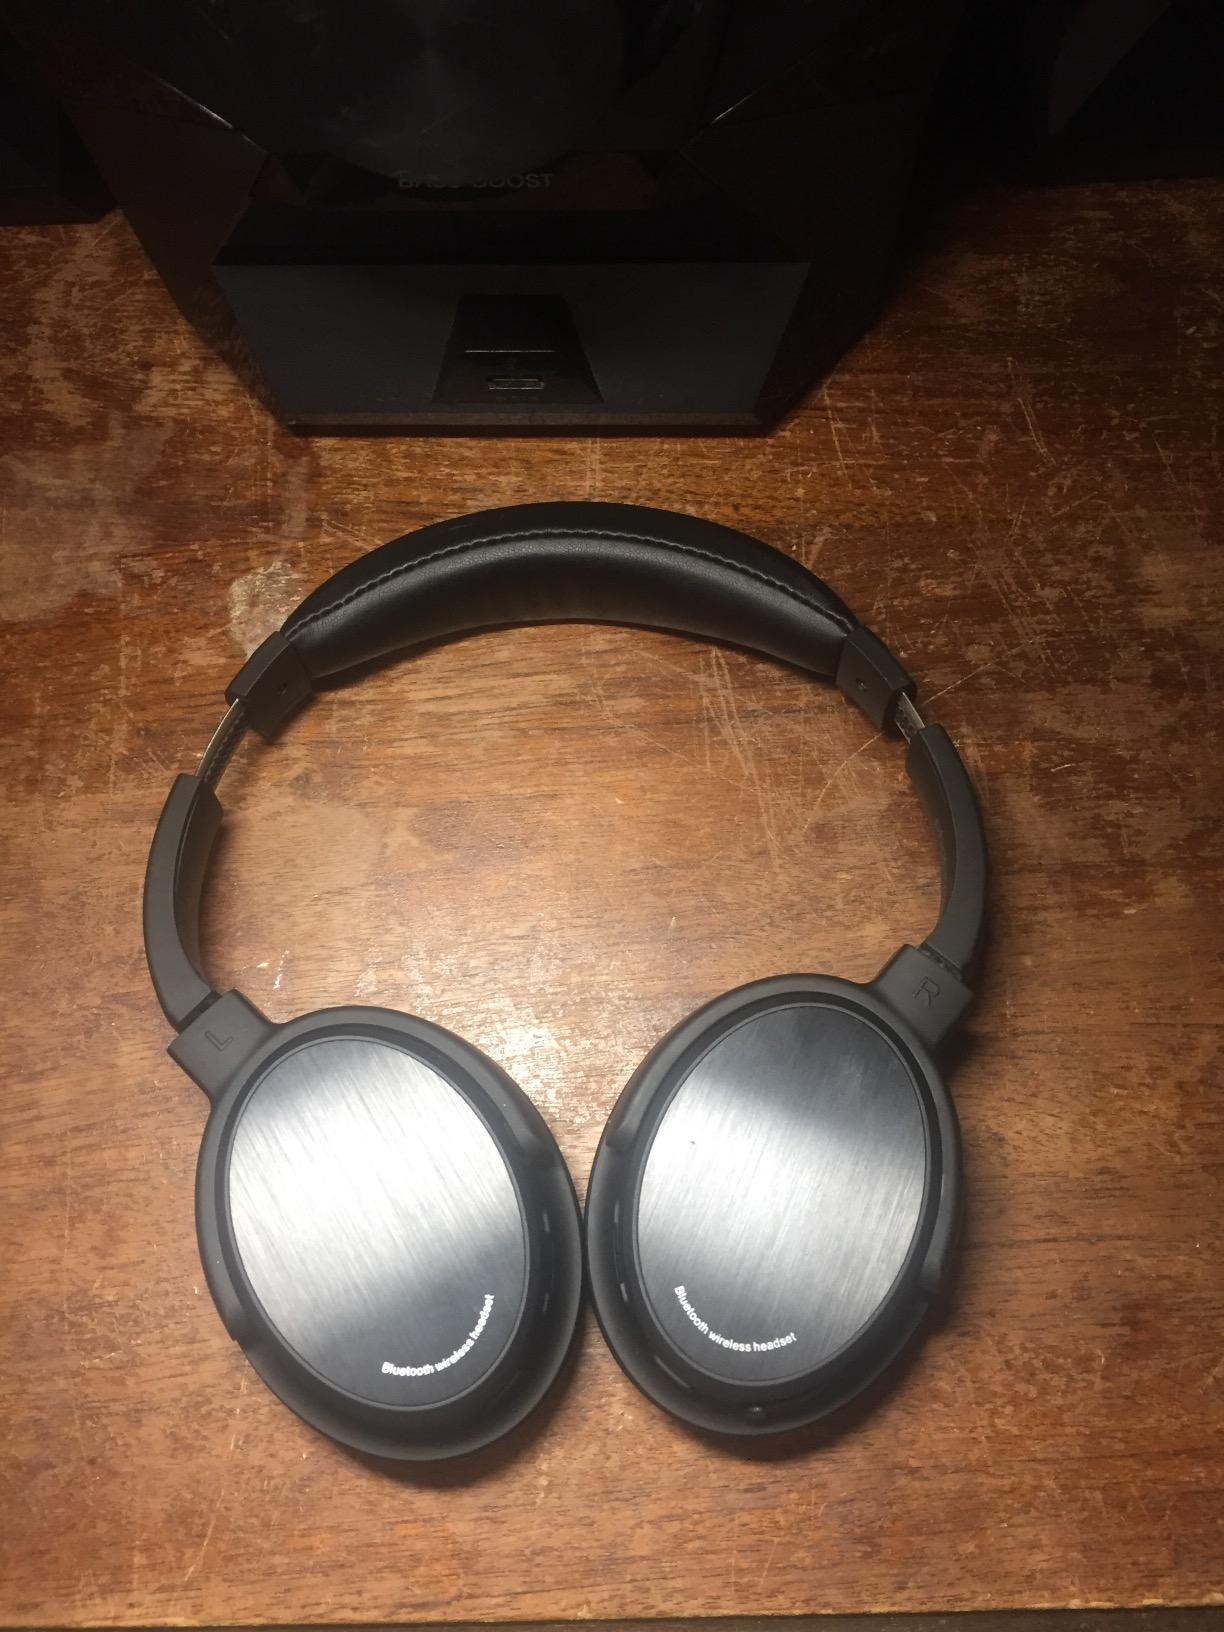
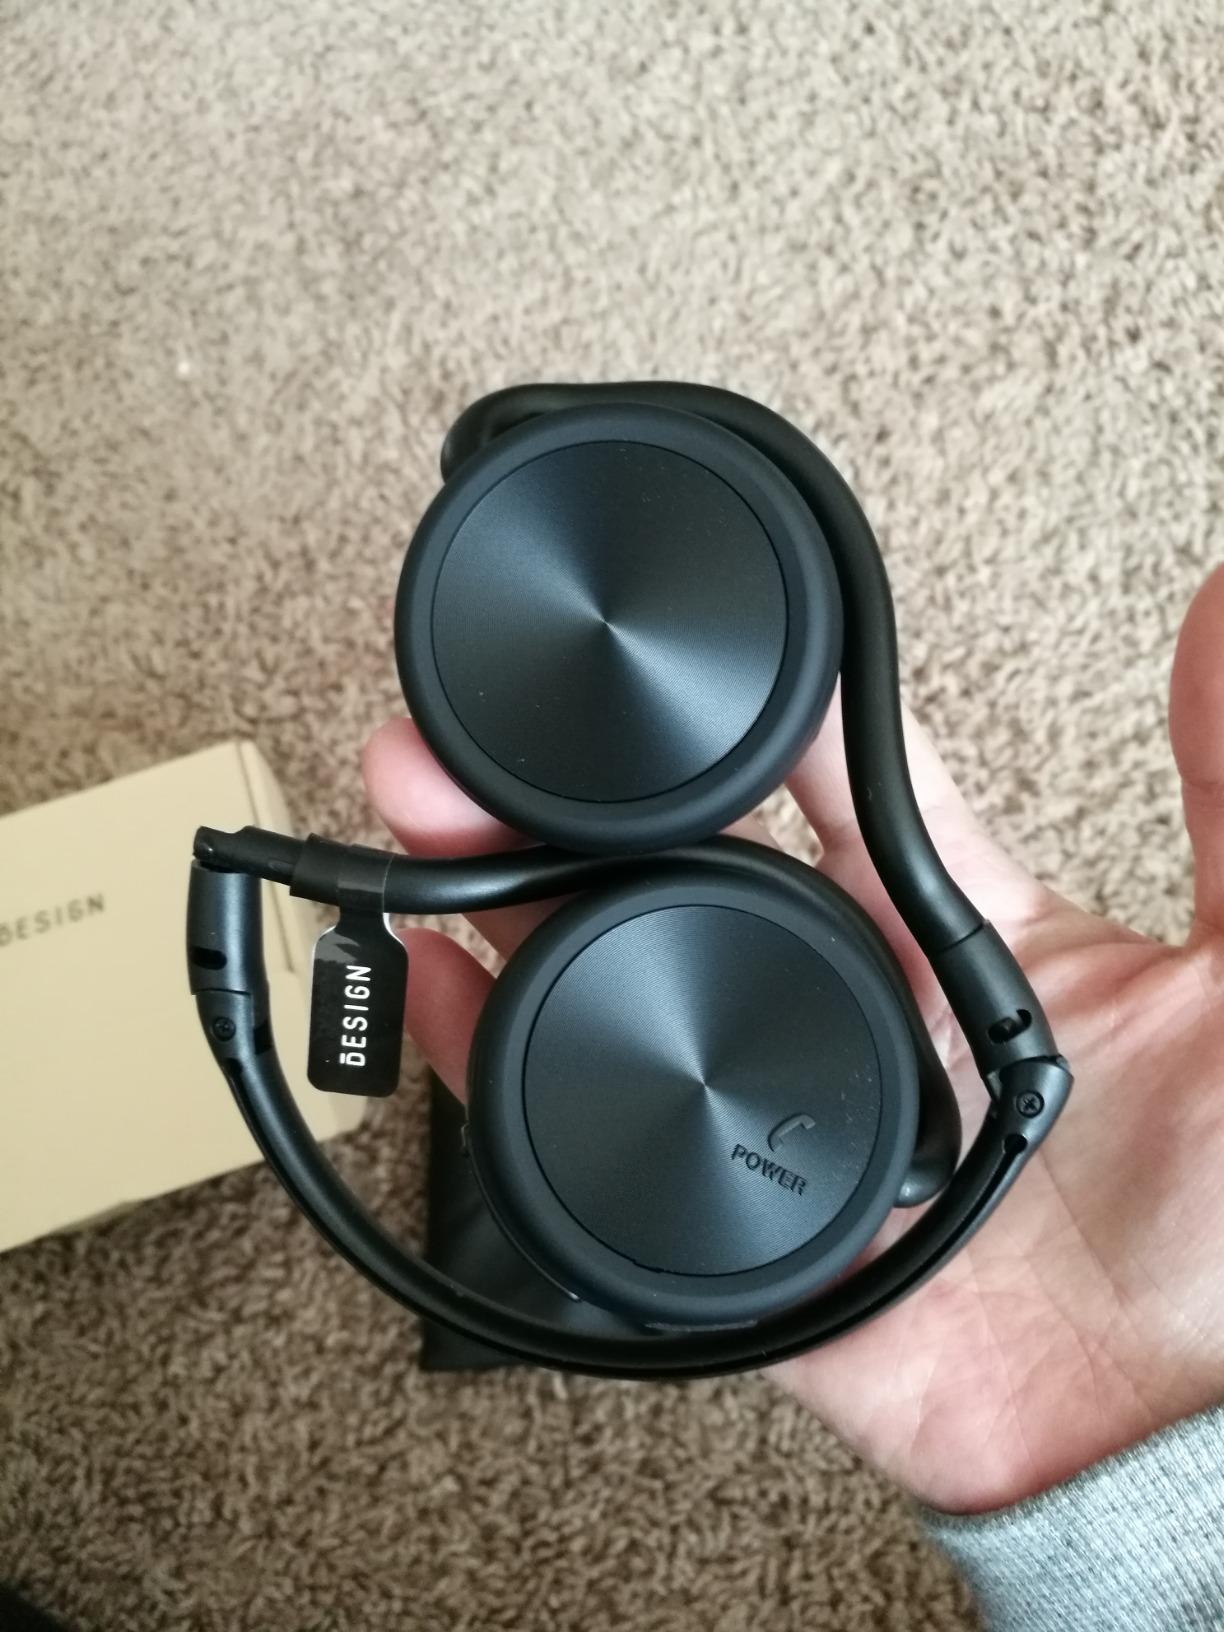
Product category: headphones
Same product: no